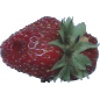
Label: Strawberry Wedge 1